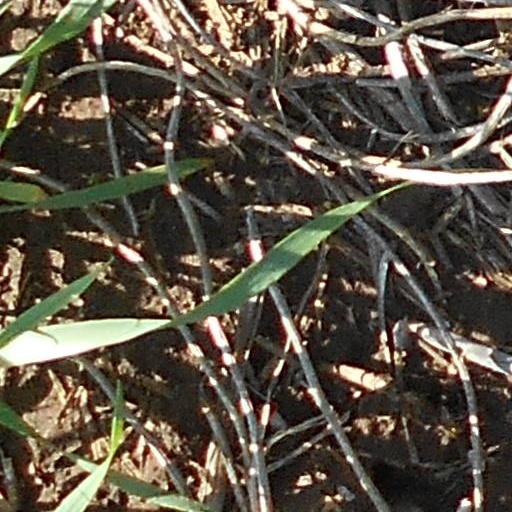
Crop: wheat